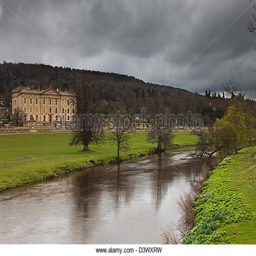
italian villa structure and park